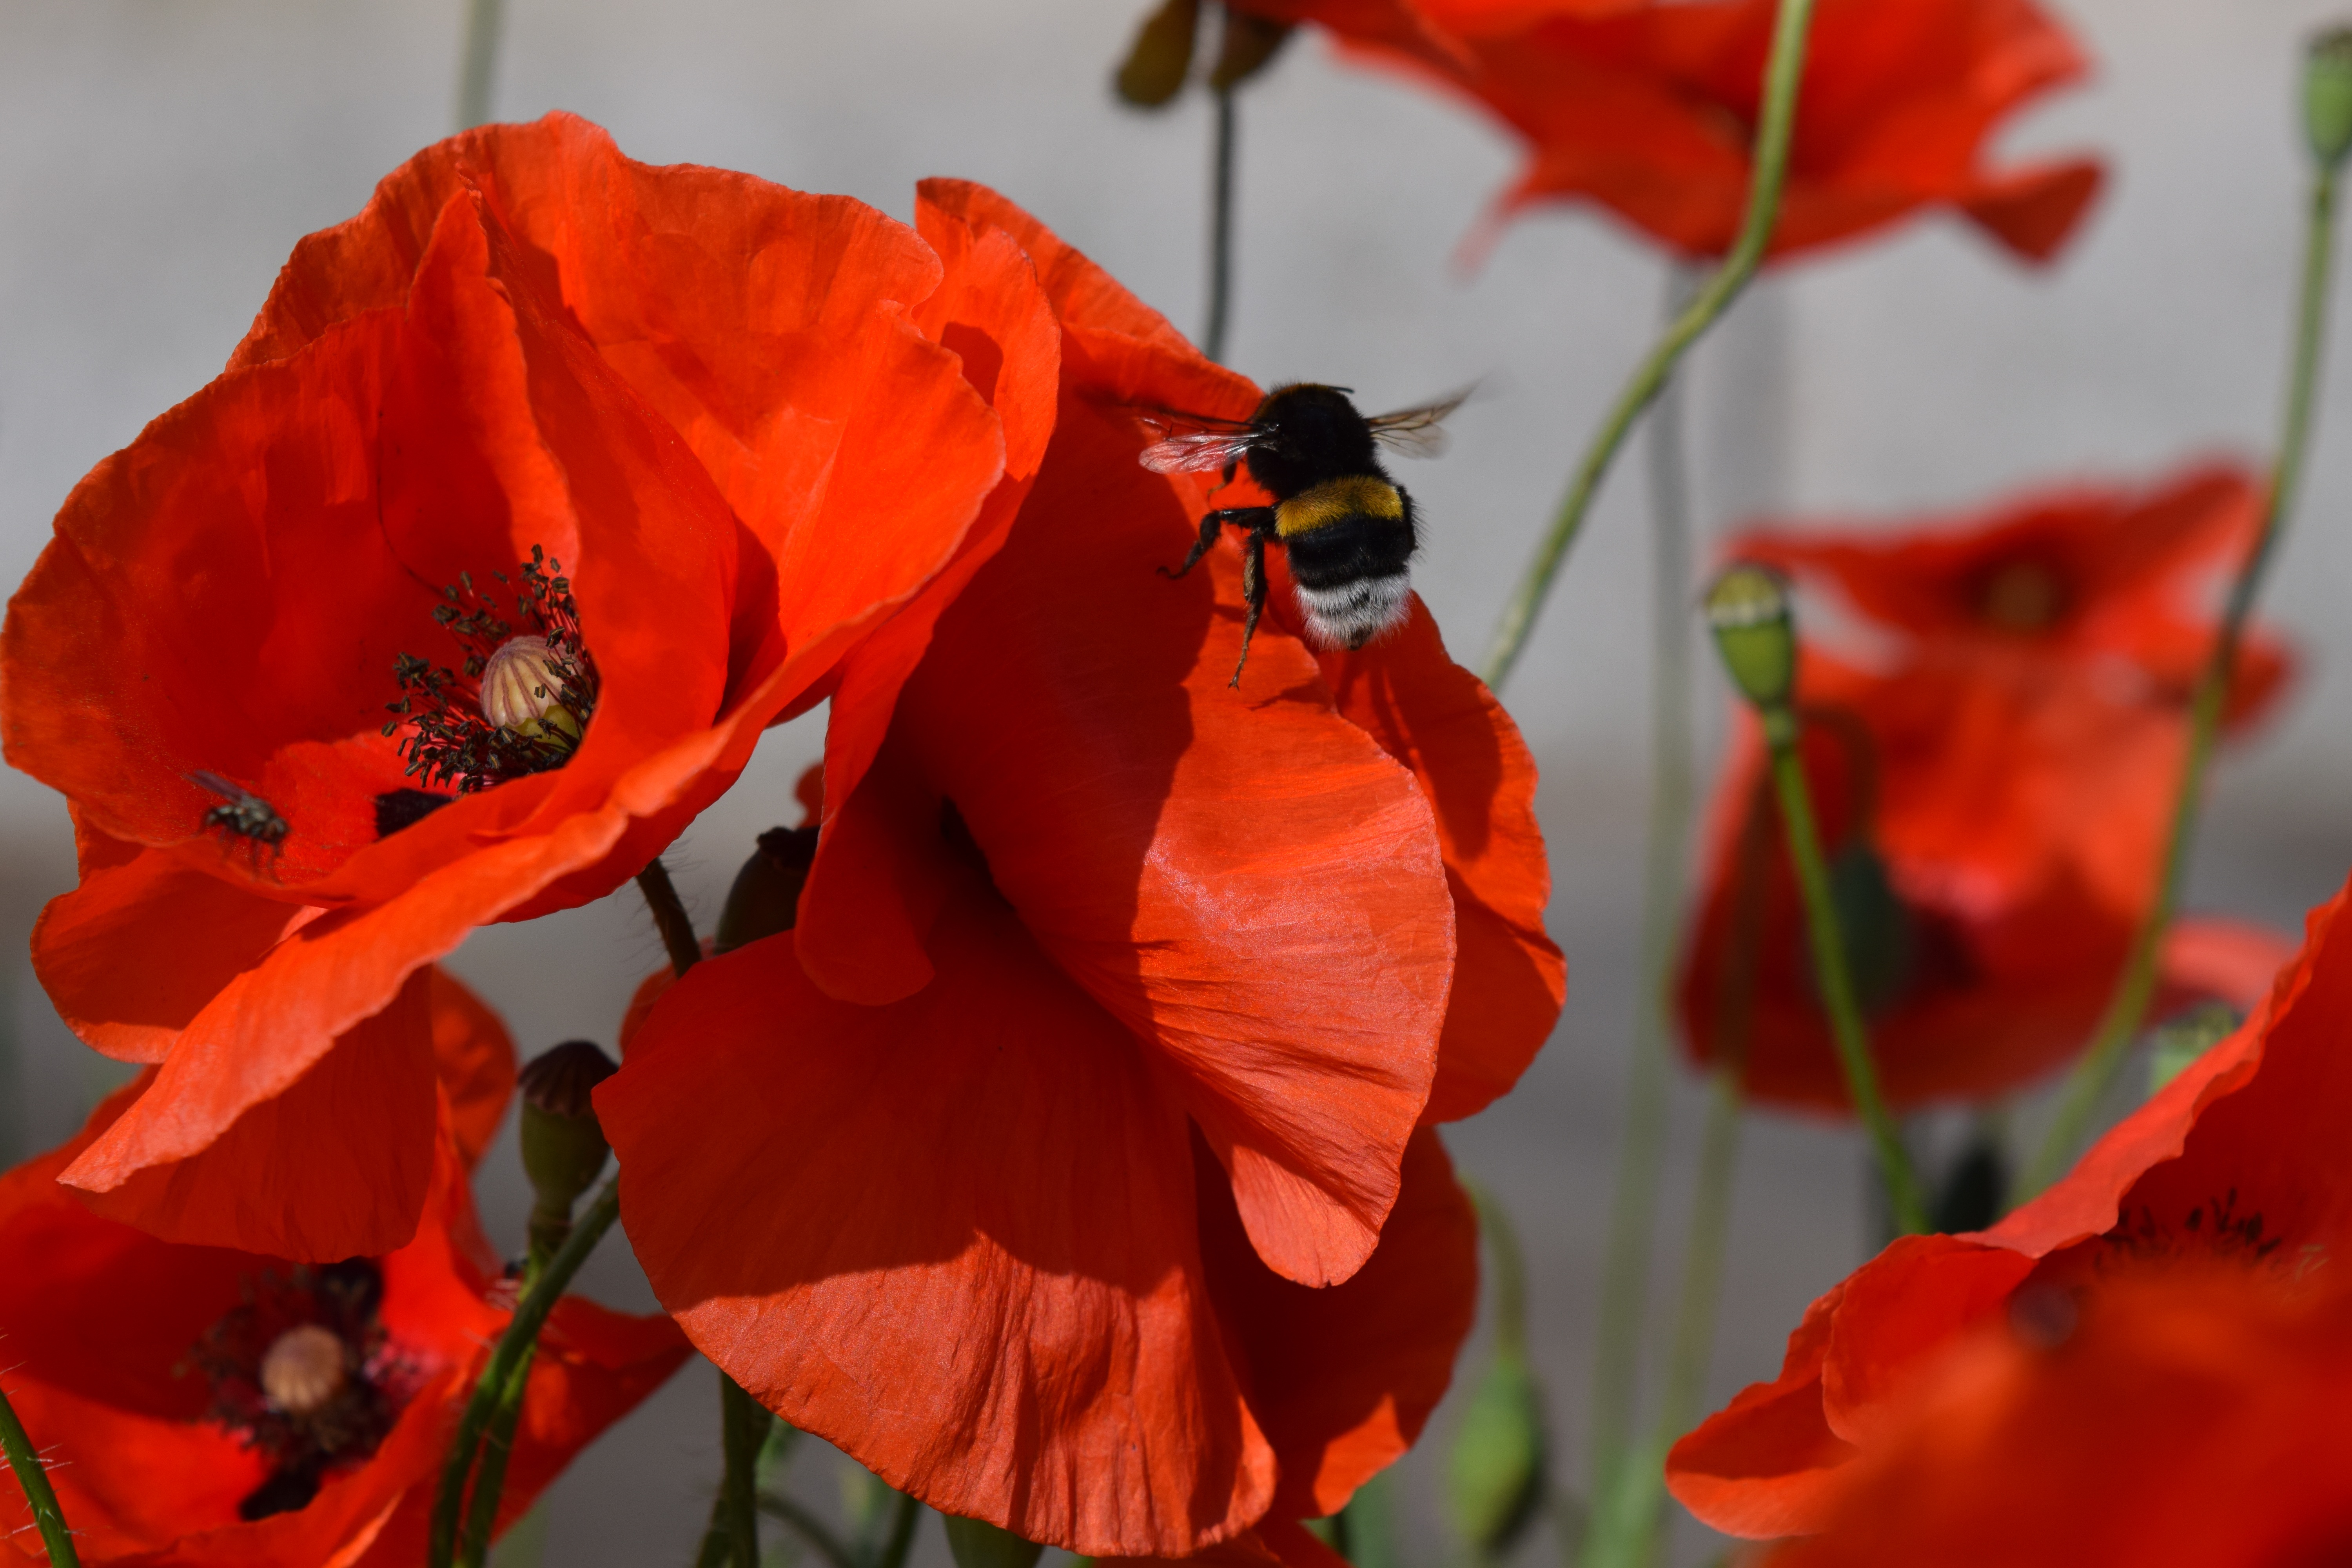
nature, plant, leaf, flower, petal, fly, summer, food, red, botany, close, flora, sprinkle, wildflower, flowers, close up, poppy flower, beautiful, poppy, landing, hummel, collect, coquelicot, macro photography, flowering plant, hard working, annual plant, plant stem, land plant, poppy family